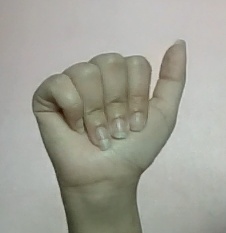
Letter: dhad